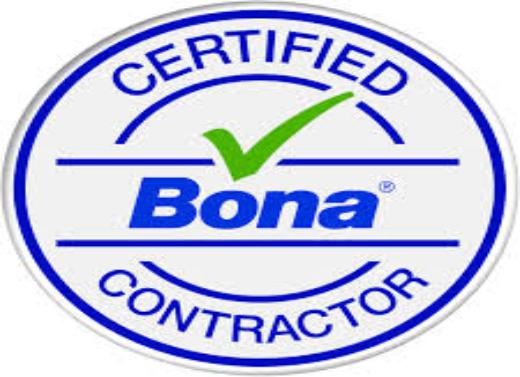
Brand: Bona
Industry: Others